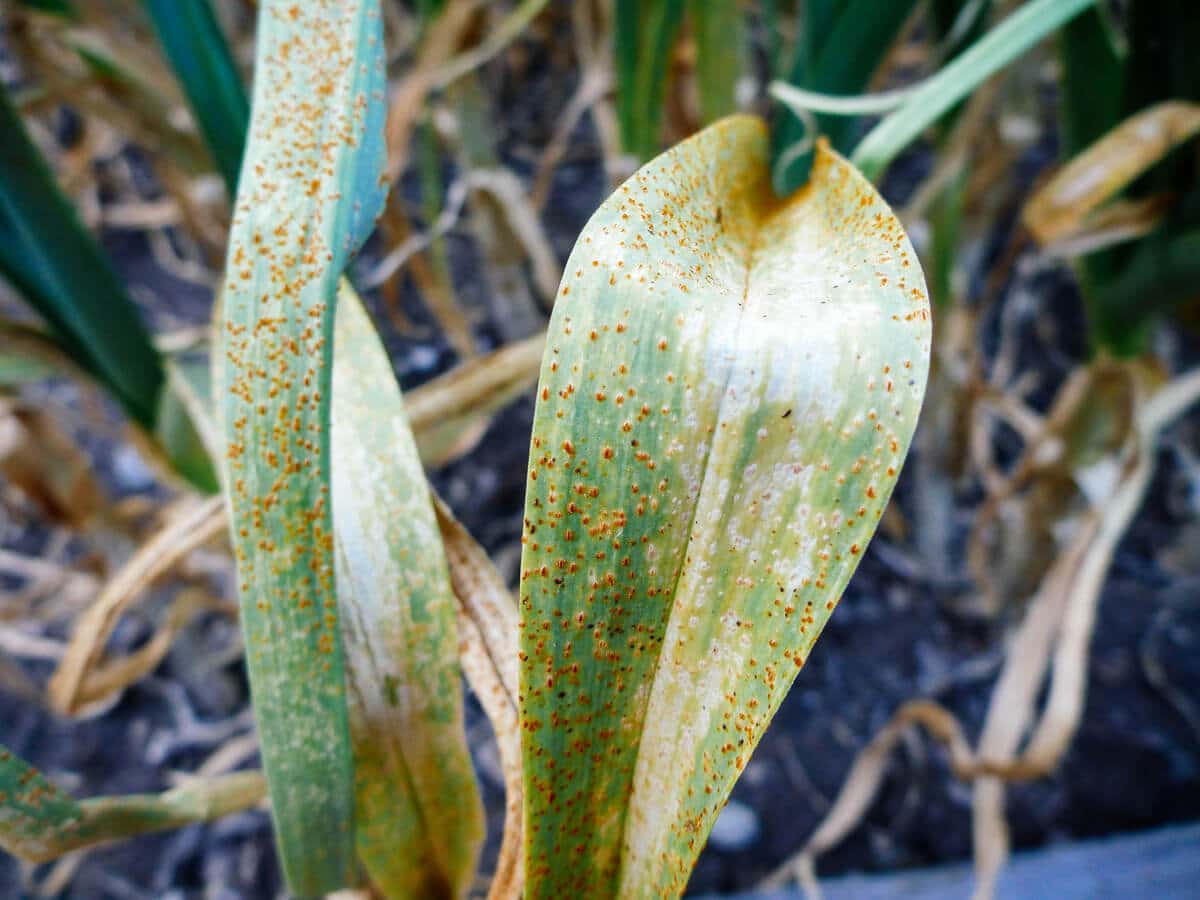
Plant: Garlic
Disease: garlic rust